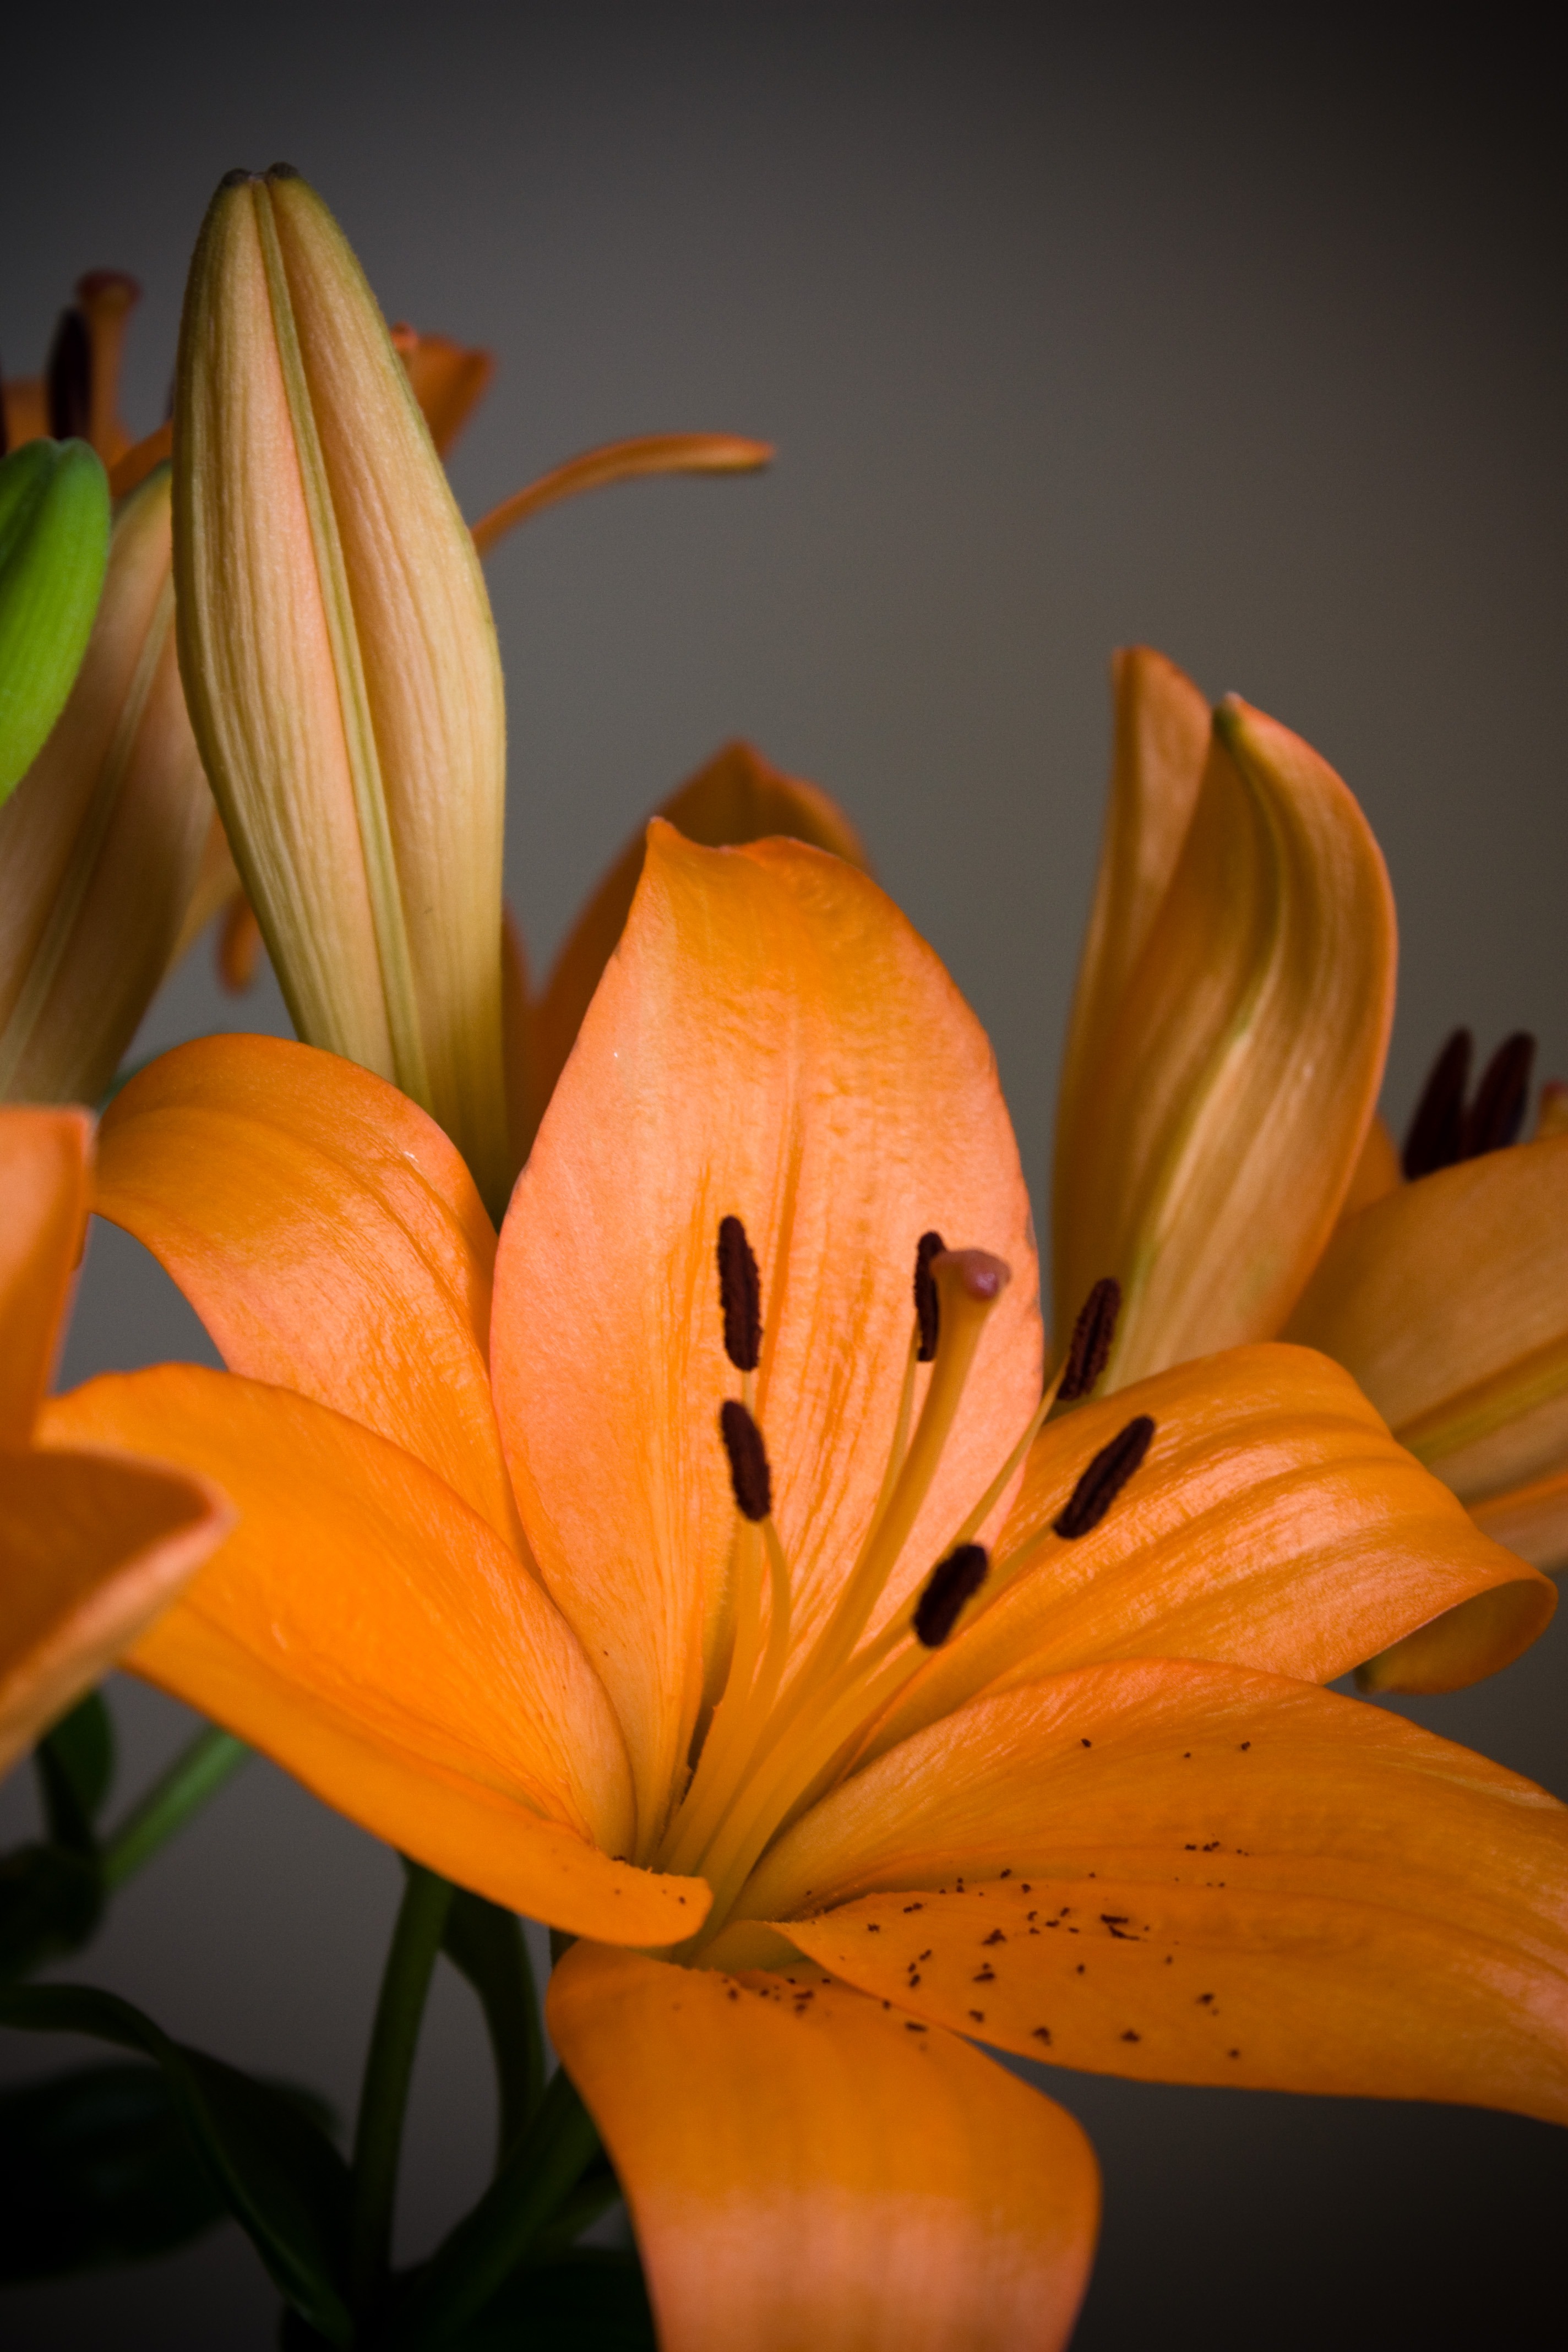
nature, plant, white, leaf, flower, petal, summer, celebration, bouquet, orange, botany, yellow, wedding, flora, florist, present, flowers, close up, lovely, party, lilies, lily, birthday, occasion, greeting, name, macro photography, flowering plant, orange lily, plant stem, land plant